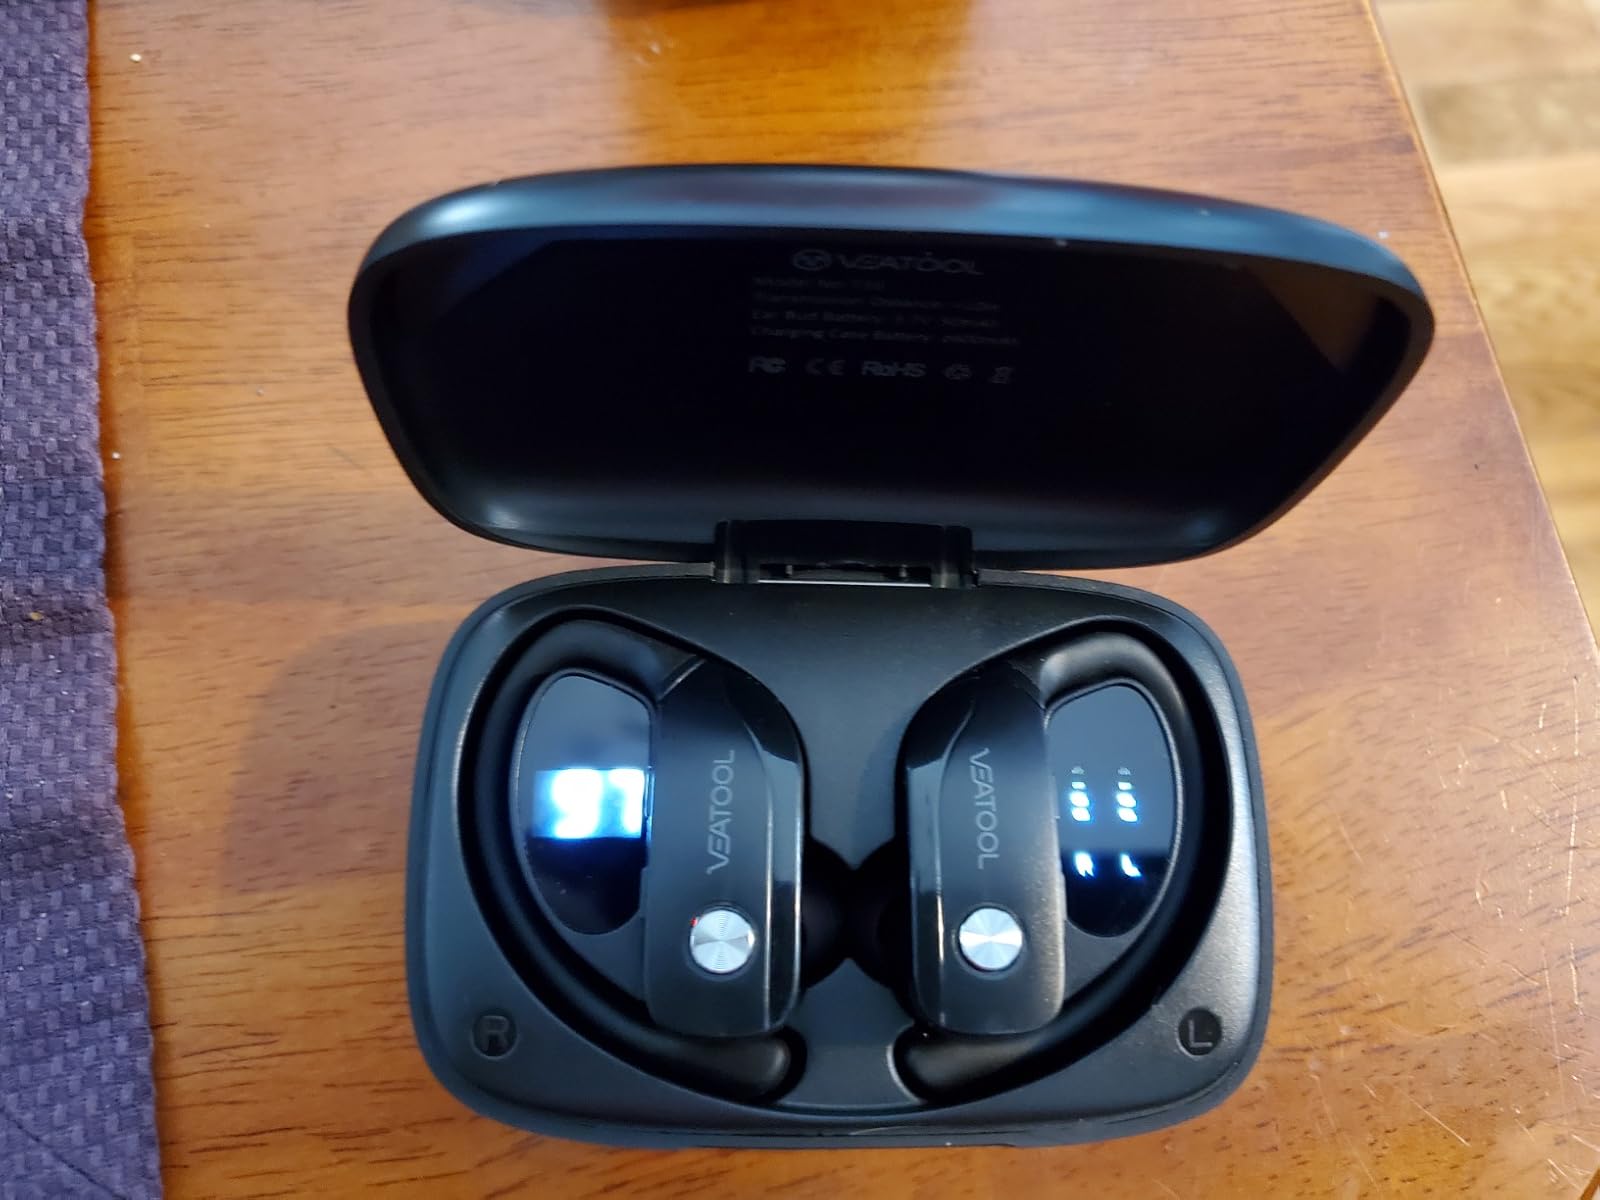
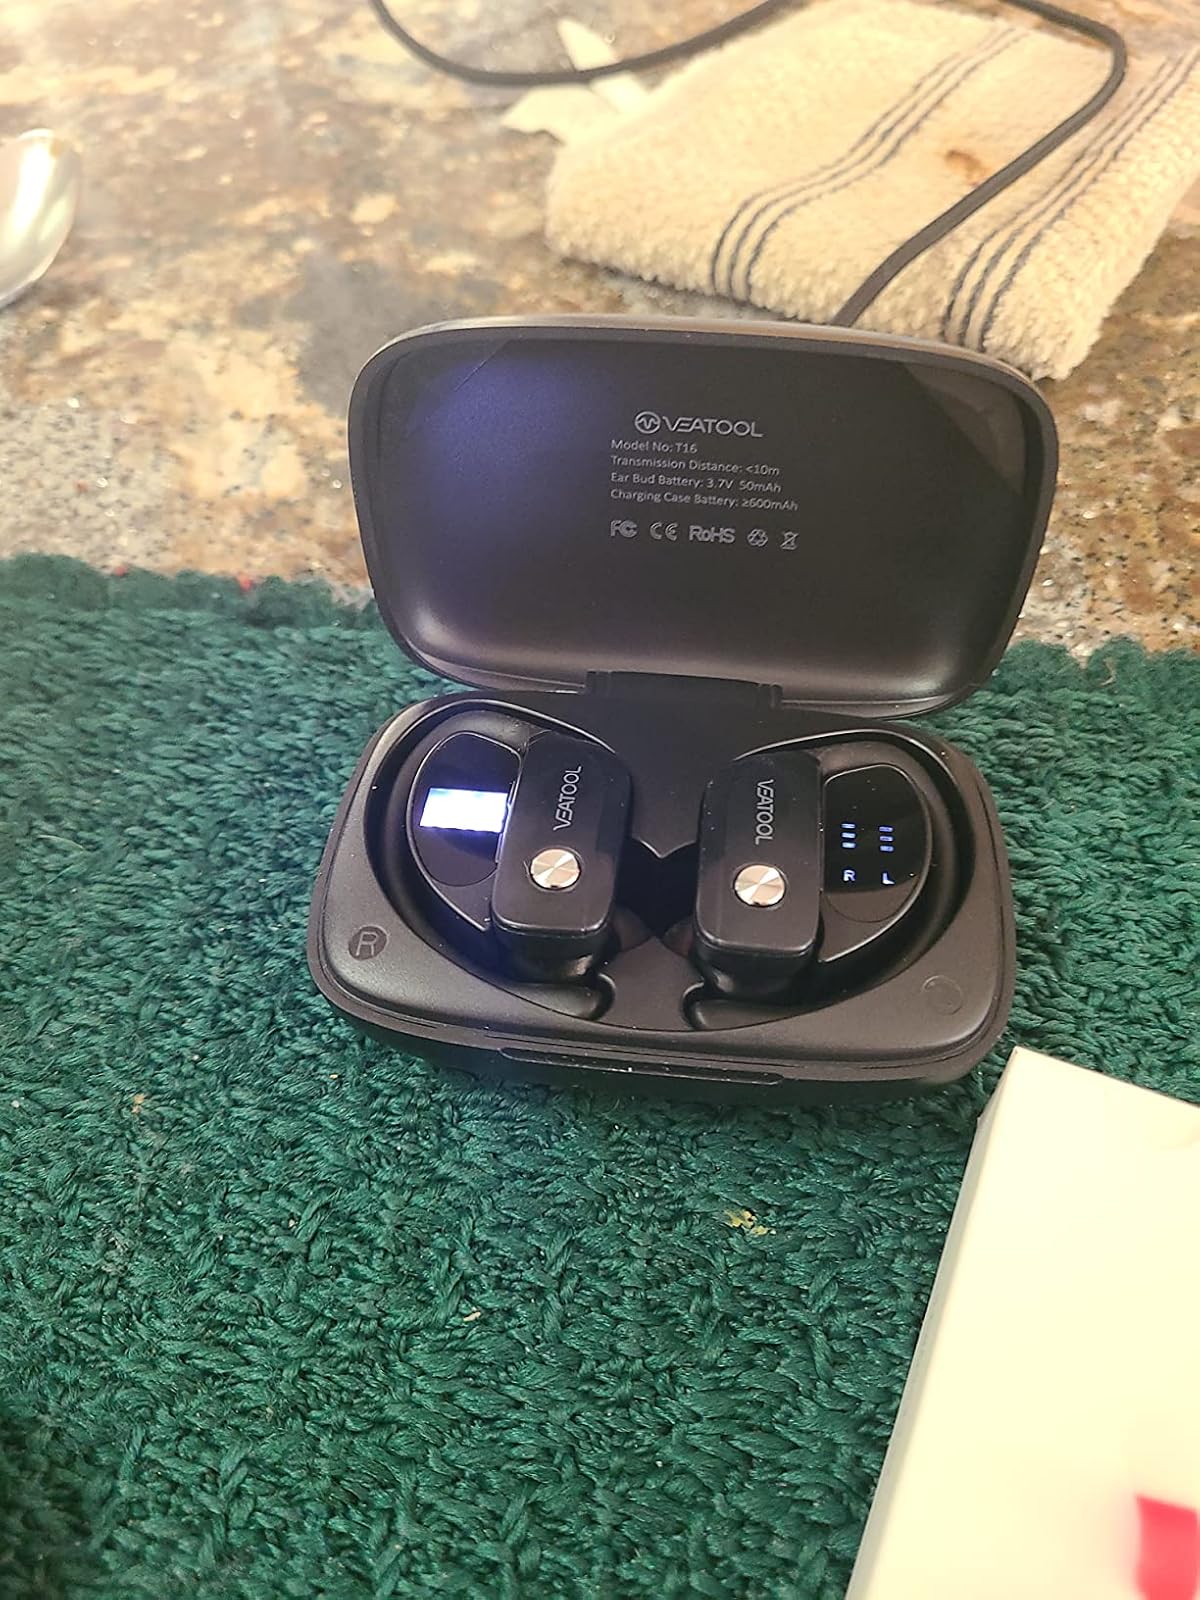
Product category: earbuds
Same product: no